Kenya–United States relations

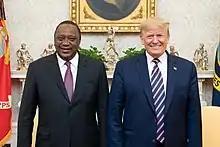
U.S. President Donald Trump and Kenyan President Uhuru Kenyatta at the White House in February 2020

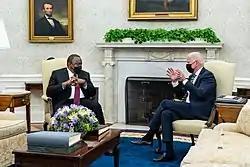
U.S. President Joe Biden met with Kenyan President Uhuru Kenyatta in the Oval Office of the White House in October 2021

The United States became a talking point during Kenya's 2007 elections, as some believed they were supporting Raila Odinga as retaliation for Kibaki reducing Kenyan dependence on the United States. Following the violence caused by Kenya's 2007 elections, the United States and other Western nations pressured Kenya to create tribunals to punish those responsible for the violence. The United States initially threatened to pull its aid unless the violence was addressed, but political will for such a step waned throughout the year. The tribunals were never established, but the United States was satisfied by the peaceful elections in 2013.